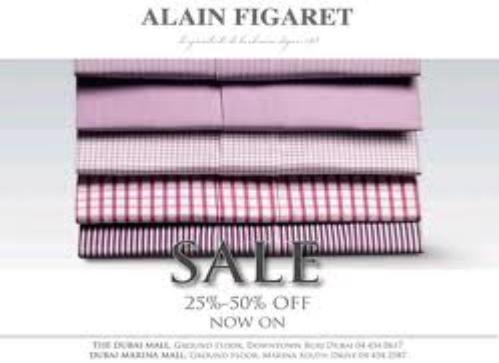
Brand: Alain Figaret
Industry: Clothes